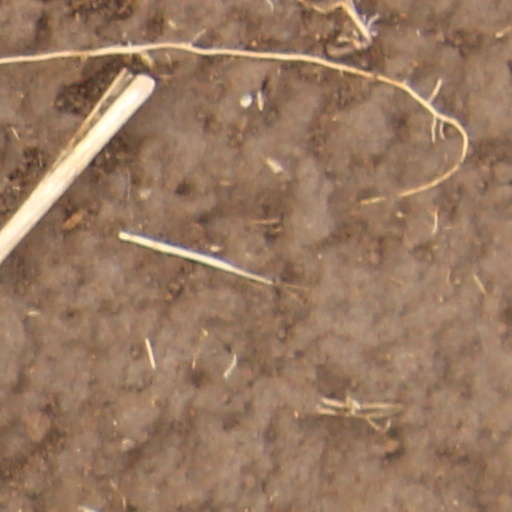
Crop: wheat